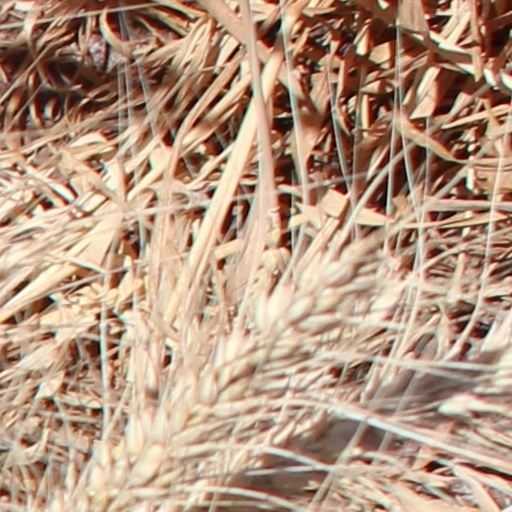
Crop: wheat